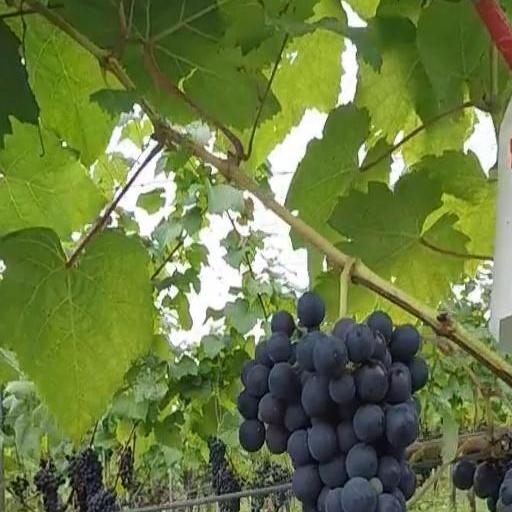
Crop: grape